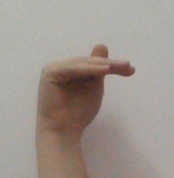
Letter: khaa